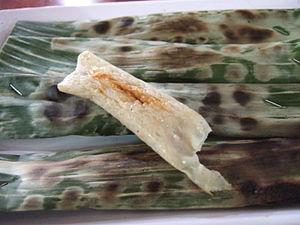
L'otak-otak est un plat de poisson grillé à base de chair de poisson hachée, mélangée avec de l'amidon de tapioca et des épices. C'est un plat très répandu en Asie du Sud-Est, et spécialement en Indonésie, en Malaisie et Singapour, où il est servi frais, enveloppé dans une feuille de bananier. Il peut être consommé seul en snack ou en plat principal accompagné de riz.